Industriewerke Ludwigsfelde

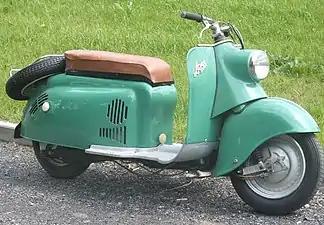
IWL SR 56 "Wiesel"

However, the DDR decided that its scooter would be made only with indigenous DDR components, so the IFA RT 125/1 unit was selected. The engine displaced 123 cc, produced 5.5 bhp and had a three-speed transmission. It was smaller and less powerful than 174 cc ČZ engine, and also than engines that were being fitted in West German scooters by 1954 that produced abetween 9 and 12 bhp. This put the DDR's scooter at a competitive disadvantage before it even entered production. The MZ factory at Zschopau would increase engine production to supply the expected scooter demand.